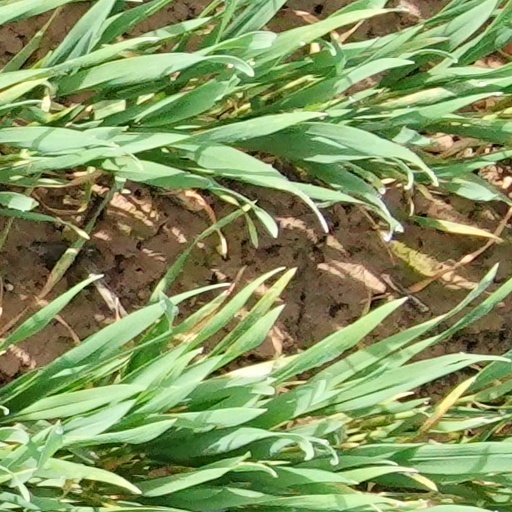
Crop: wheat